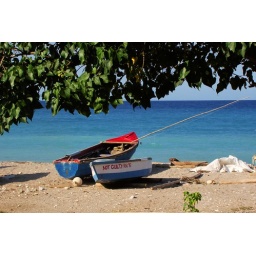
Rio Nuevo fishermen's boats under the shade of a almond tree